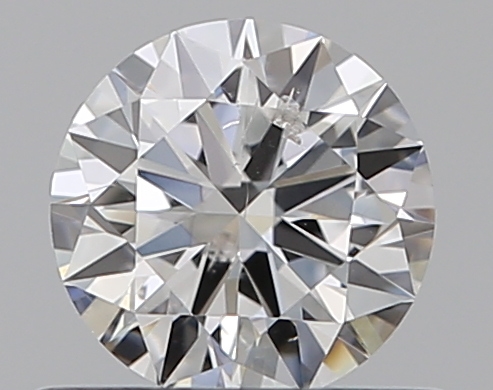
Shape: round
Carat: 0.5
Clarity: SI2
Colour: F
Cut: VG
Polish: EX
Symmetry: VG
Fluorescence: N
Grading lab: GIA
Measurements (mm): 5.05 x 5.09 x 3.08